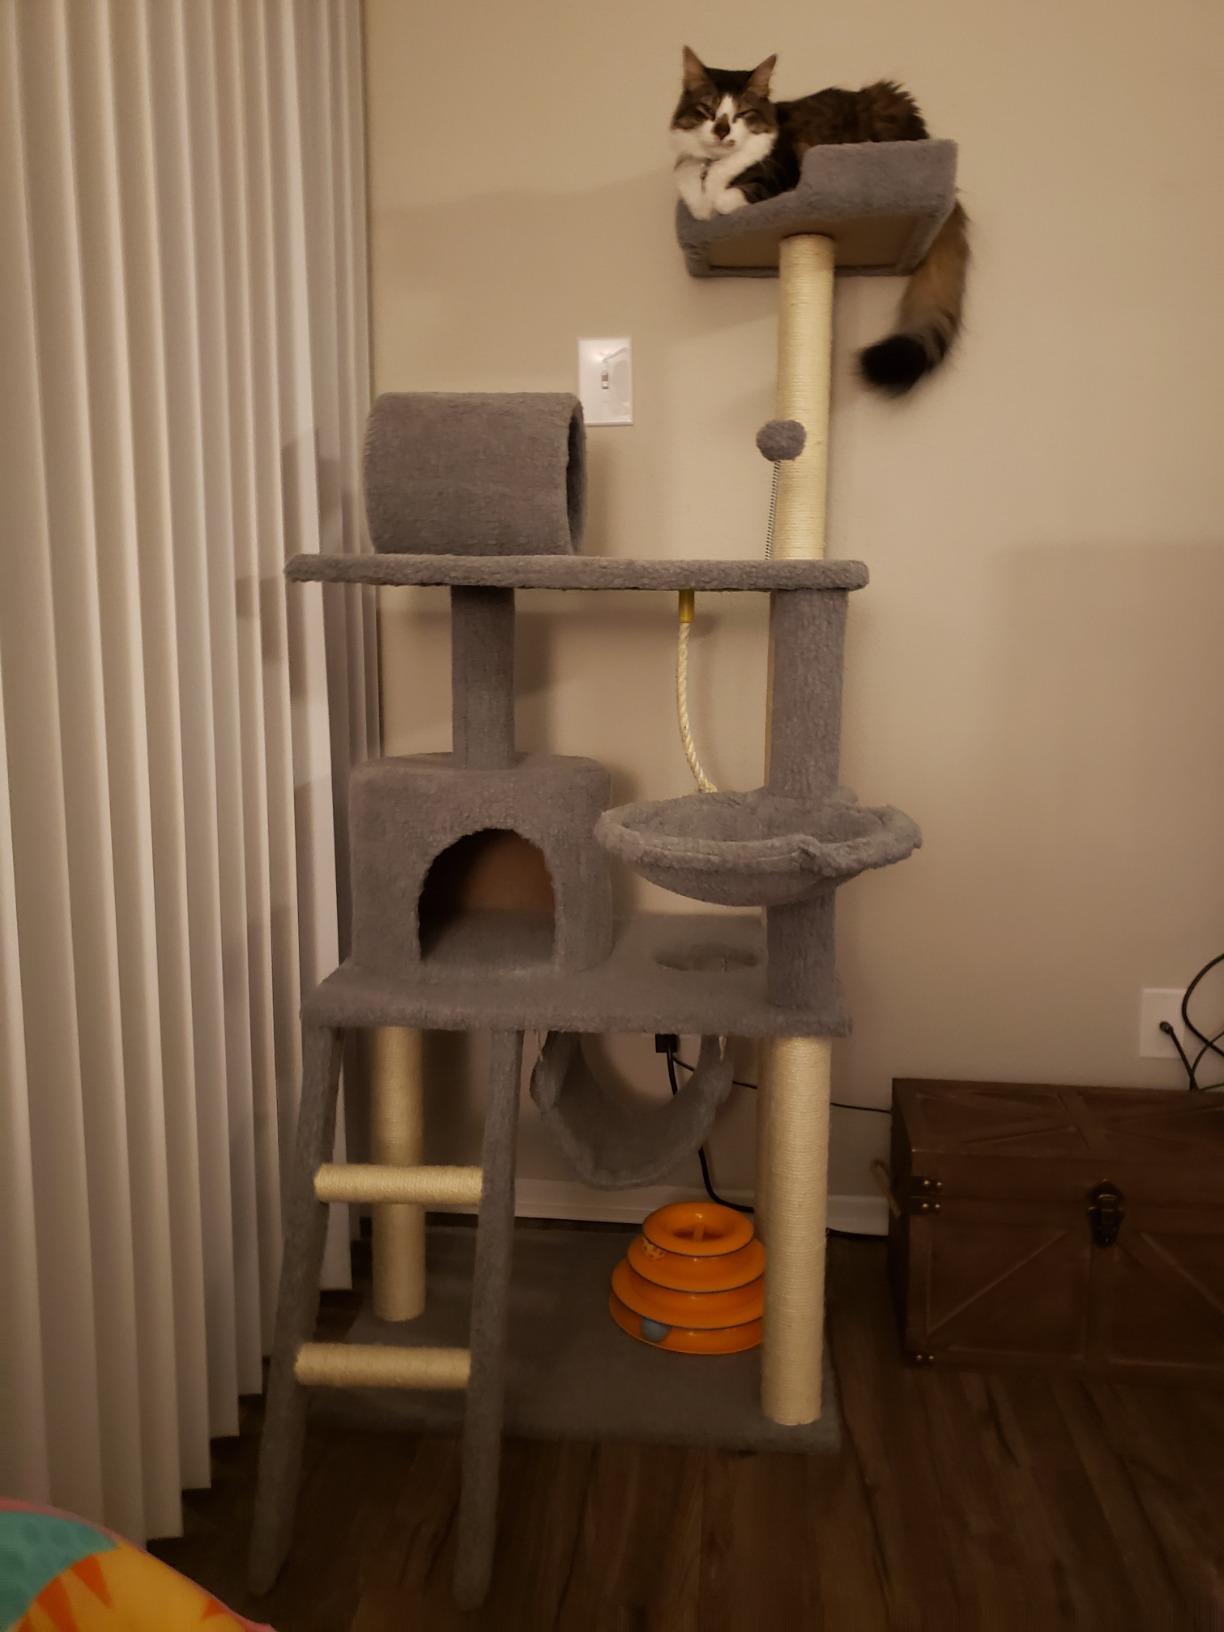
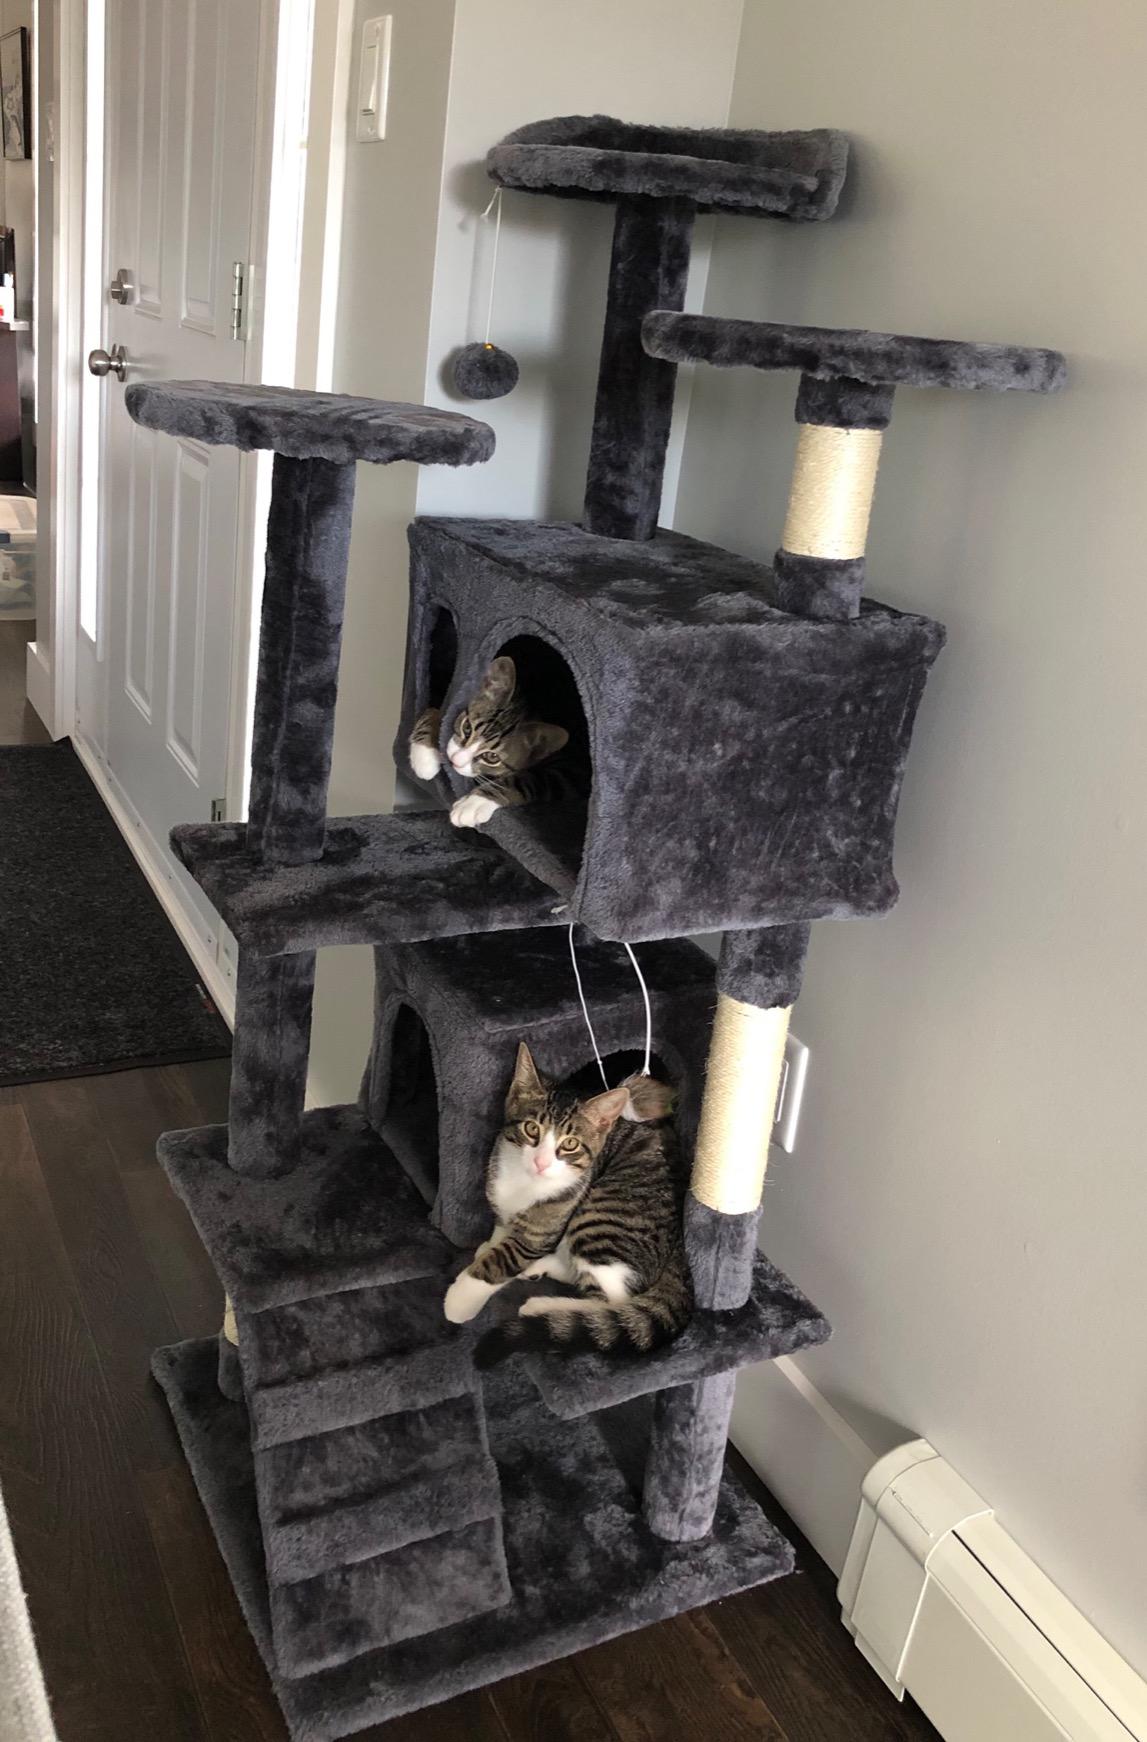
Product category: items_cat tree
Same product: no